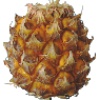
Label: Pineapple Mini 1